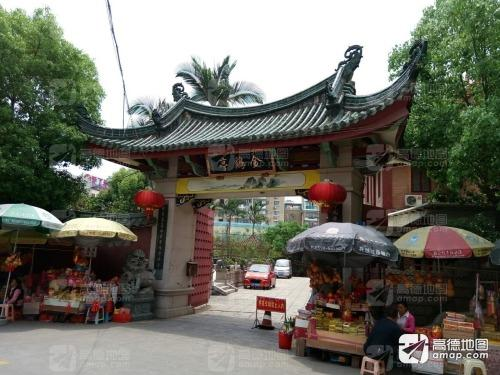
地标名称：金鷄亭
所在城市：厦门市·思明区